Rise Hall

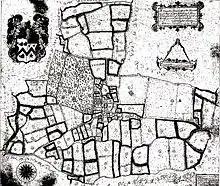
Map of Rise estate, dated 1716 with north to the right-hand side of the image.

Rise is recorded in the Domesday Book of 1086 as having been owned by Cnut (the son of Karli) in 1066. The estate at this time comprised 6 carucates of ploughed fields, a value roughly equal to . It also had of meadow and of woodland.